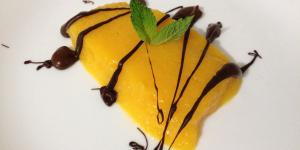
gelatina de mango al curry con chocolate